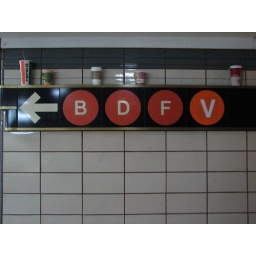
Make-shift paper cup disposal area on the way to the Orange Line, beneath the Rockefeller Center.